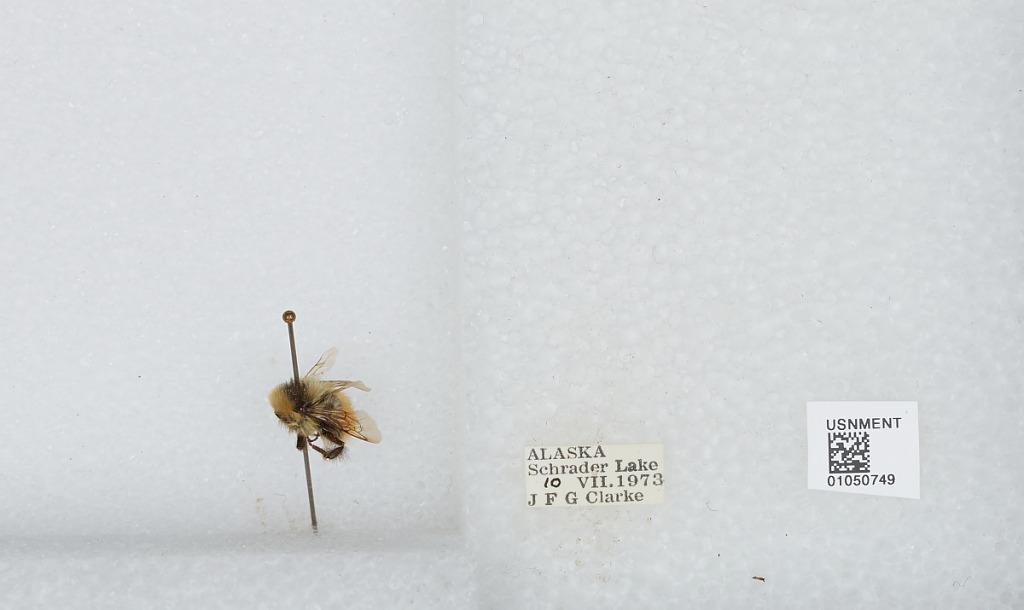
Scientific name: Bombus sp.
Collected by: J. Clarke
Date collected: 1973-7-10
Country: United States
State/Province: Alaska
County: Yukon-Koyukuk
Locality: Schrader Lake
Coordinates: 66.8181, -143.736